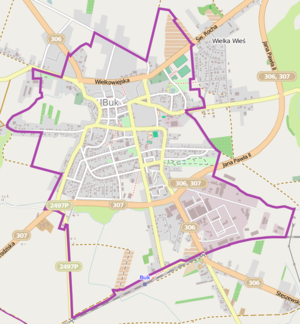
Buk est une ville de la Voïvodie de Grande-Pologne et du powiat de Poznań.